Alberta Golden Bears football

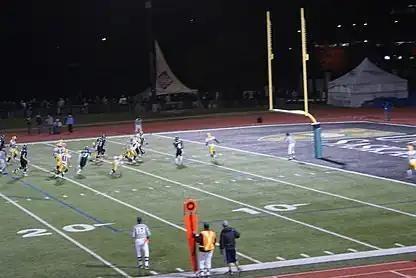
The Golden Bears vs the Saskatchewan Huskies football team in 2008.

In the 2000s, the Golden Bears had seen mixed results as the team made the playoffs in five of ten seasons between 2001 and 2010. In four of those seasons, Alberta reached the Hardy Cup, but came away with losses each time. Despite playing in the Hardy Cup in 2010, the Golden Bears finished winless in 2011 following the resignation of longtime head coach Jerry Friesen. UBC defaulted two wins to Alberta that year, but the following season was once again winless as the Golden Bears finished at the bottom of the standings. The Golden Bears saw improvement in 2014 by posting a 3-5 record, but finished fifth and missed the playoffs for the fourth straight year. The program saw further regression in 2015 and 2016, posting just two and one win seasons, respectively.